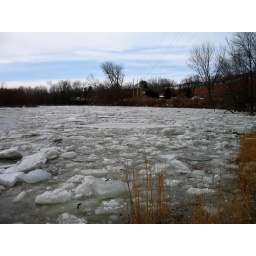
Pretty big ice jam building up below the dam, luckily nothing is close to the water so no flooding concerns